Disorazol

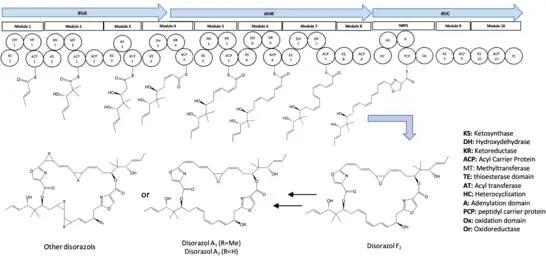
The biosynthesis pathway of Disorazol. 10 modules and "dis"ABC biosynthetic genes are involved in this biosynthesis pathway.

Generally, 10 synthetic modules were involved in the biosynthesis pathway of disorazol. The formation of half of the disorazol bis-lactone core involves the utilization of seven malonyl-CoA molecules and one serine molecule as extender units. Subsequently, the dimerization or cyclization of two polyketide monomers takes place within the thioesterase (TE) domain located in module 10, leading to the synthesis of disorazol. Furthermore, the release of the final product is facilitated by module 8, 9, and 10. The process of PKS monomer dimerization in the biosynthesis pathway of disorazol exhibits an unconventional nature.